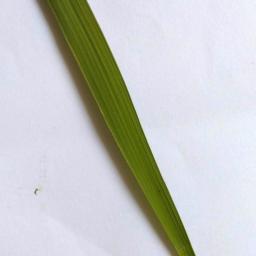
Label: Rice___Healthy